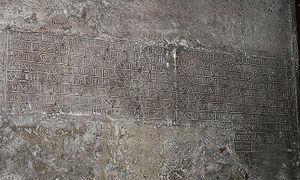
Table pascale perpétuelle gravée sur le mur sud du chœur de l'Église Saint-Étienne-de-la-Cité, Périgueux, Dordogne, France.
Le calcul de la date de Pâques permet de déterminer le jour de Pâques et donc celui des célébrations qui s'y réfèrent. La définition précise du jour de Pâques fut établie en 325 par le concile de Nicée. Les Pères du concile réunis par l'empereur Constantin la fixèrent ainsi :